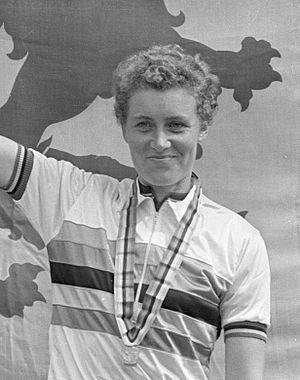
Beryl Burton, née Charnock, est une coureuse cycliste anglaise, née le 12 mai 1937 à Leeds, et morte prématurément le 8 mai 1996 d'un arrêt cardiaque sur son vélo, près de Morley dans le West Yorkshire.
L'équipe de Grande Bretagne féminine de cyclisme sur route est la sélection de cyclistes britanniques, réunis lors de compétitions internationales sous l'égide de la fédération britannique de cyclisme British Cycling.